Drug permeability

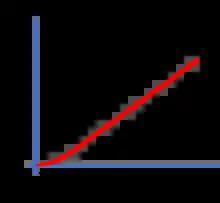
Figure 1. Drug flux diagram

The drug flux represents the slope of the linear regression of the accumulated mass (Q) over time (t) normalized over the permeation area (A), i.e., the surface area of the barrier available for permeation.